Norwegian Coast Guard

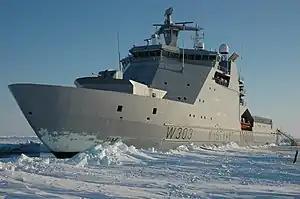
The icebreaker NoCGV Svalbard

The Coast Guard's main task is to assert and uphold Norwegian sovereignty over its inland waters, territorial waters and exclusive economic zone (EEZ). Its structure is centered around a peace-time role, with judicial basis in the "Coast Guard Act" ("Kystvaktloven") of 1997. It states that the authority of the Coast Guard lies with the primary agency responsible for a situation and that the Coast Guard's powers supplement these. However, the Coast Guard also holds a series of independent capabilities in which it can take action without external instruction. The act also grants the Coast Guard law enforcement jurisdiction in given circumstances.